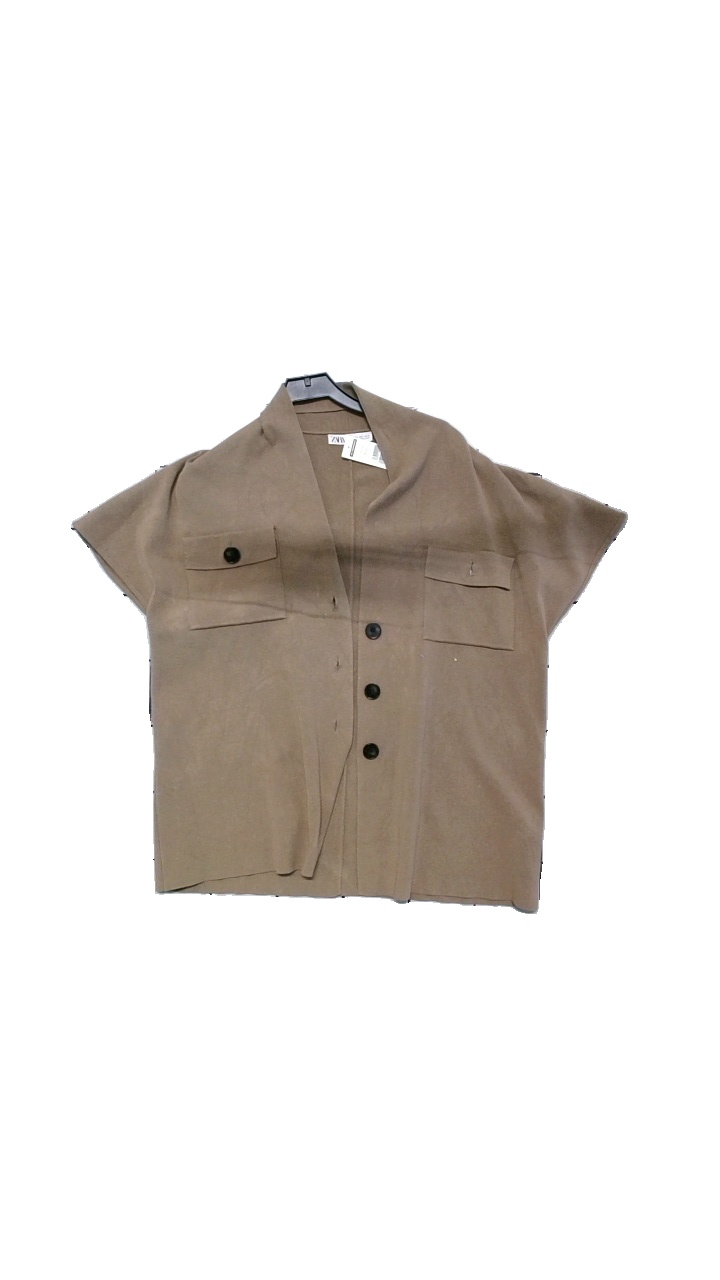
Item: Cardigan (Ladies)
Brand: Zara
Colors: Brown
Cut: Oversize
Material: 57% viscose, 27% polyester, 16% nylon
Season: All
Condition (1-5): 2
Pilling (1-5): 3
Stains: Major
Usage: Reuse
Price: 50-100